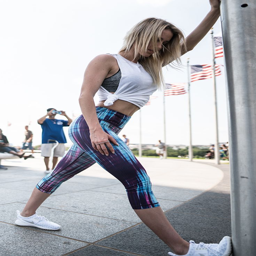
it all starts with focus .